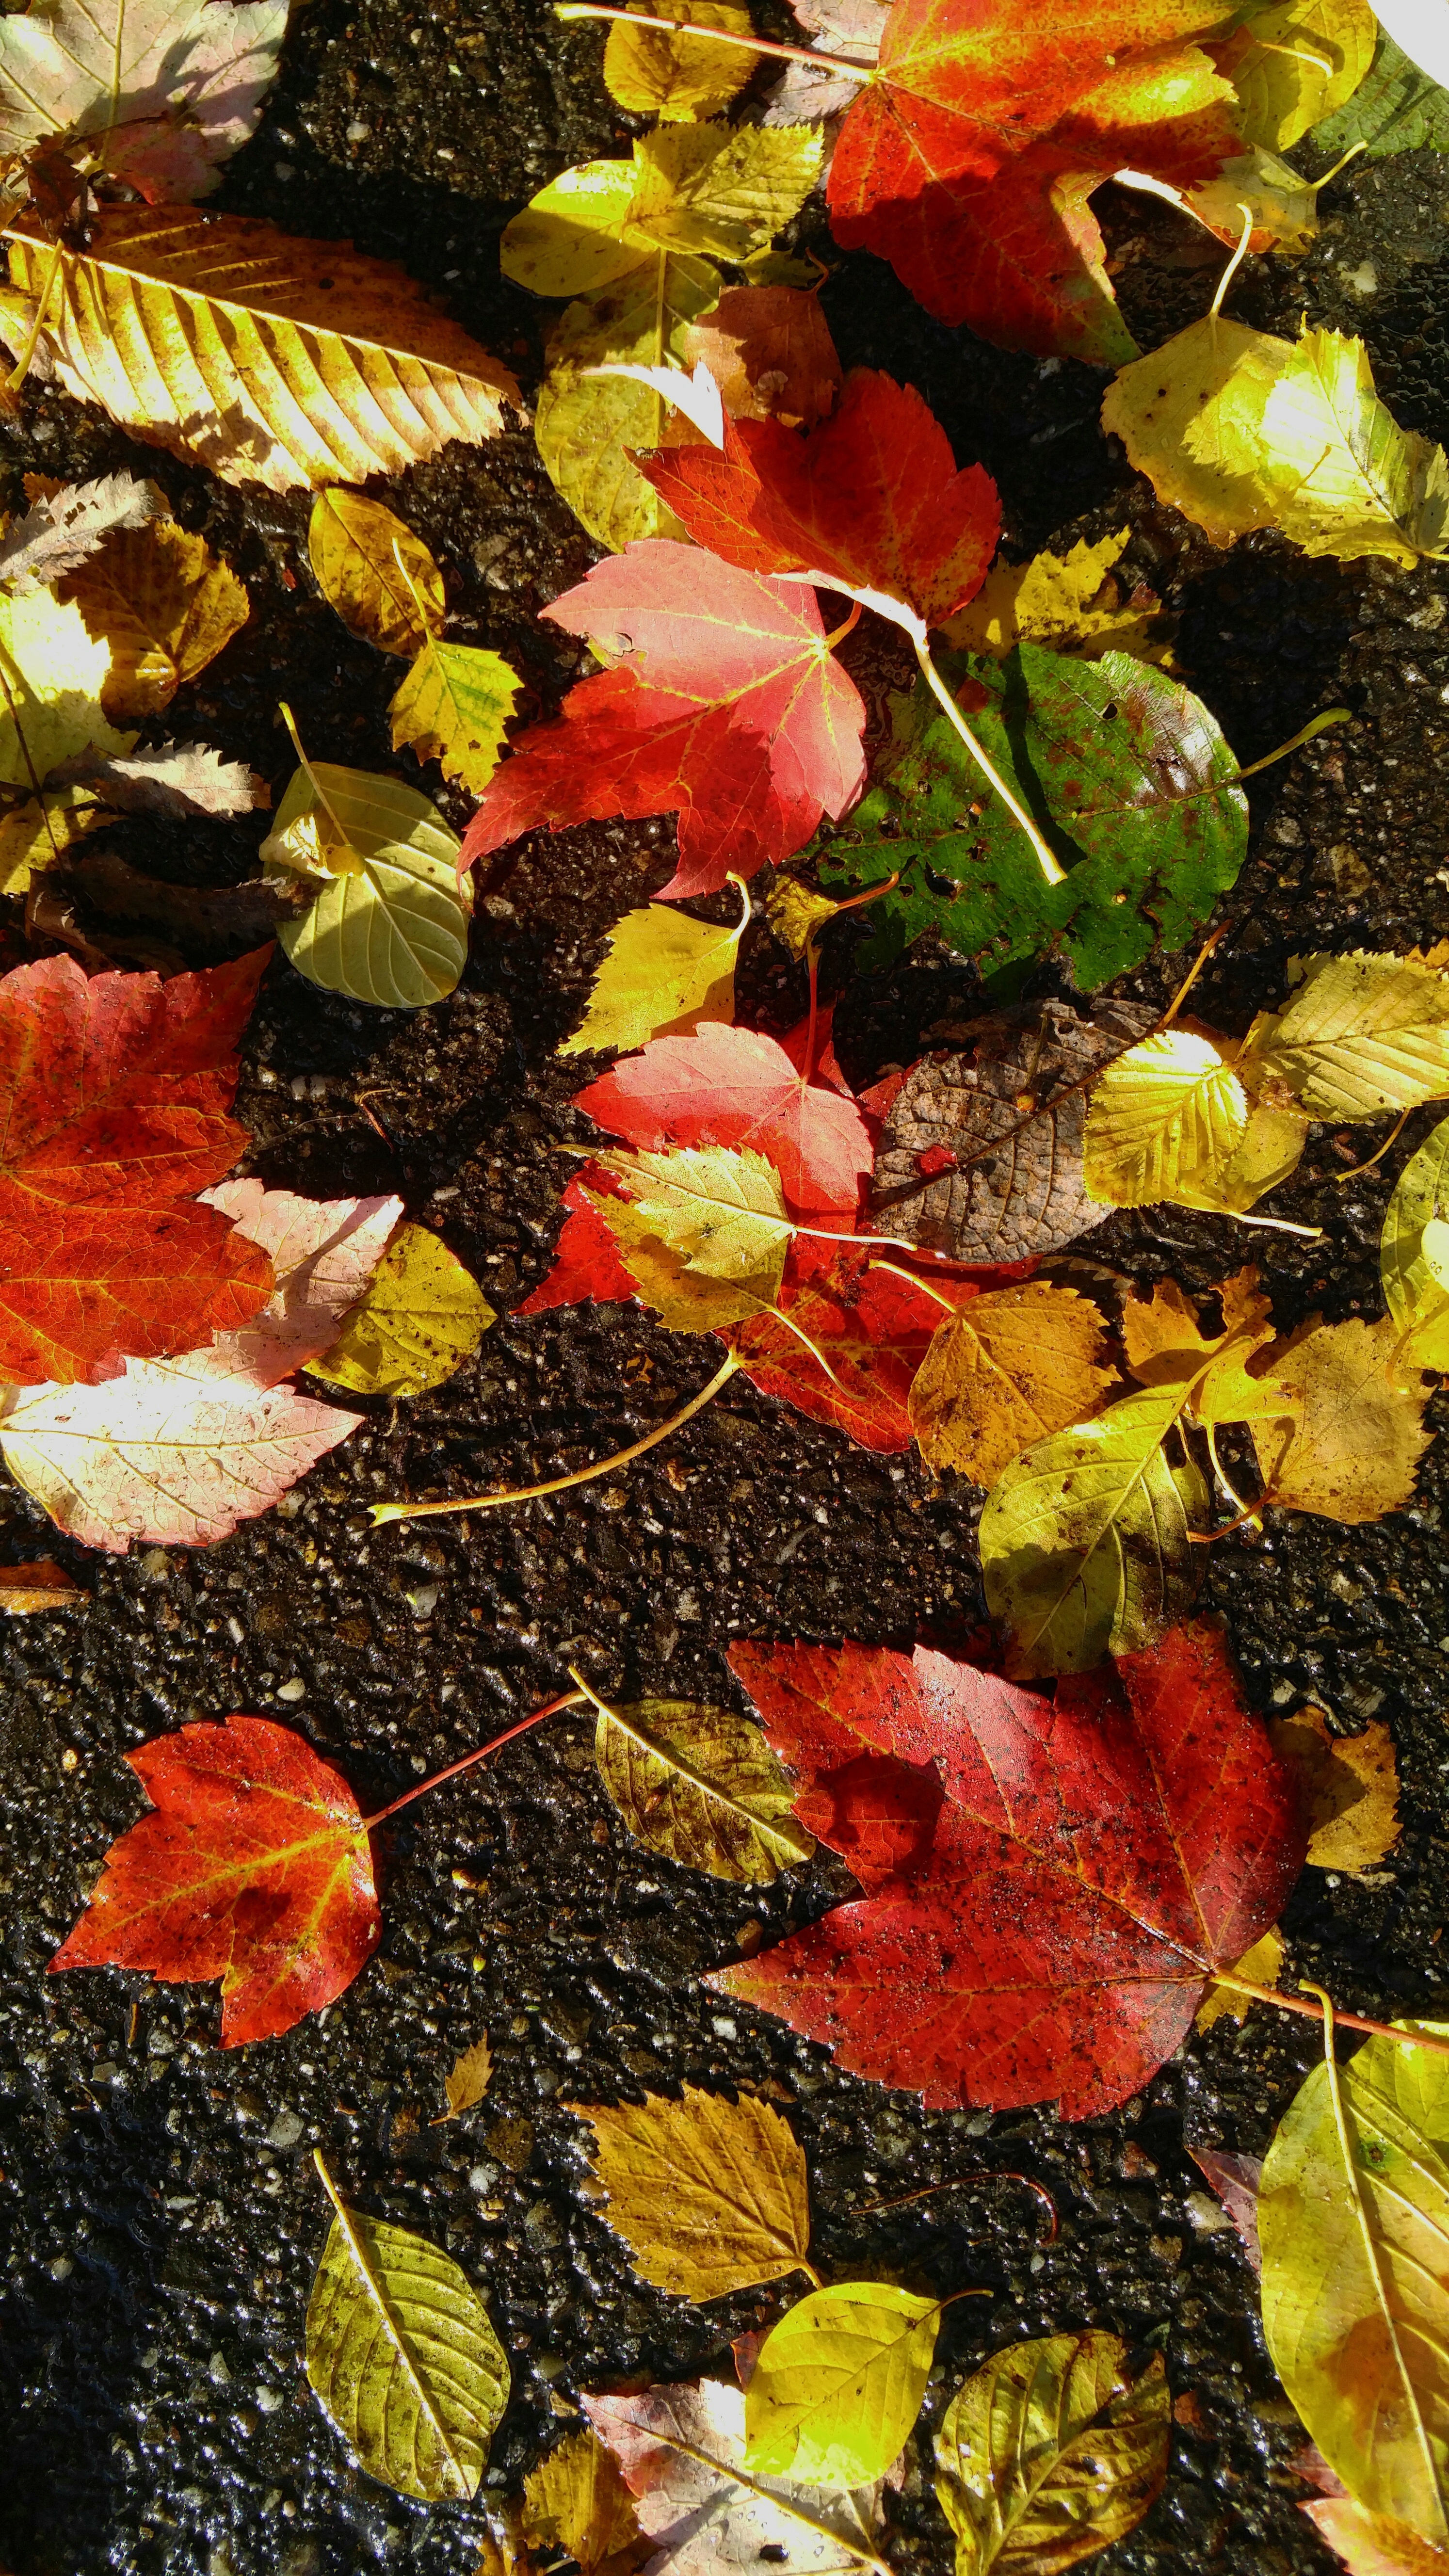
plant, leaf, flower, petal, red, autumn, botany, yellow, flora, season, painting, annual plant